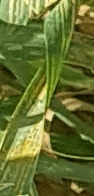
Label: Wheat___Yellow_Rust